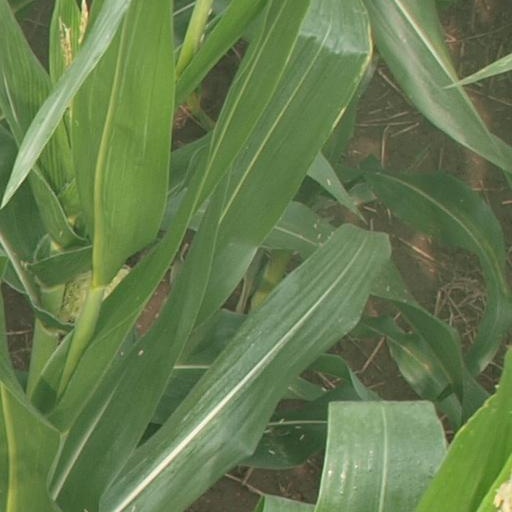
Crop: maize; corn